Keion White

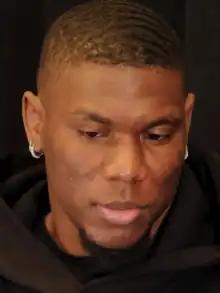
White in 2023

Keion White (born January 20, 1999) is an American professional football defensive end for the New England Patriots of the National Football League (NFL). He played college football for the Old Dominion Monarchs and Georgia Tech Yellow Jackets.